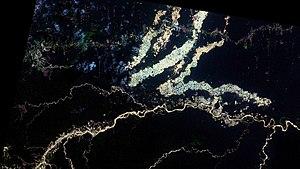
L'exploitation minière a lieu dans la zone tampon de la réserve nationale de Tambopata, au sud de la rivière Malinowski, visible en bas de l'image. Surface de l'eau en plusieurs couleurs, du noir lorsque clair à bleuâtre / verdâtre avec des sédiments en suspension et / ou eutrophique. La route interocéanique s'étend en haut de l'image, le long de plusieurs parcelles déboisées destinées à l'élevage de bovins de consommation locale, en vert clair et brun rougeâtre. Español: Garimpo de ouro ilegal em larga escala no S da Amazônia Peruana, em Madre de Dios, anteontem. A mineração ocorre na zona de amortecimento da Reserva Nacional Tambopata, ao S do Rio Malinousqui, que corre na parte de baixo da imagem de O para L. Floresta em preto, nesse realce para destacar as cavas de mineração, com solo exposto em amarelo. Superfície da água em várias cores, de preta quando clara até azulada/esverdeada e amarelada quando com sedimentos em suspensão e/ou eutrofizadas. Na parte de cima da imagem corre a Carretera Interoceanica 30C, evidenciada pelos lotes desmatados para criação de gado para consumo local, em verde claro e marrom avermelhado
La déforestation au Pérou est en forte augmentation depuis la fin du XXᵉ siècle et le début du XXIᵉ siècle, en particulier dans le bassin de l'Amazone où se trouve plus de la moitié de son couvert forestier. L'extension de l'agriculture explique en grande partie ce phénomène, avec l’extension consécutive de la culture de la coca et des pâturages. L'orpaillage clandestin et l'exploitation illégale de bois menacent également la forêt, réservoir d'une riche biodiversité, jusque dans les réserves naturelles, tandis que le gouvernement tente de mettre en place des mesures de protection en accord avec les instances internationales et le monde associatif.